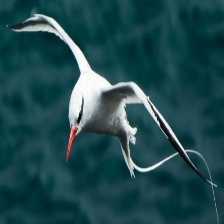
Species: RED BILLED TROPICBIRD
Scientific name: PHAETHON AETHEREU